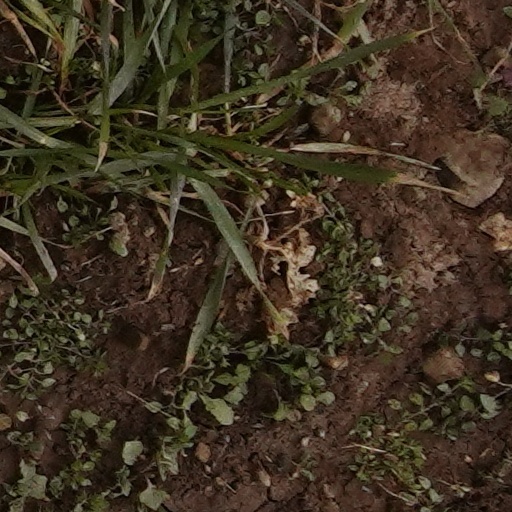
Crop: wheat